Joe Garner

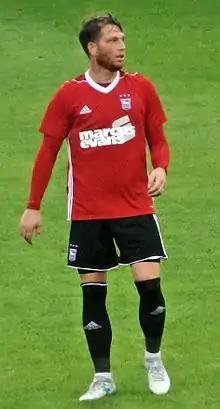
Garner playing for Ipswich Town in 2017

Joseph Alan Garner (born 12 April 1988) is an English professional footballer who plays as a striker for club Oldham Athletic.